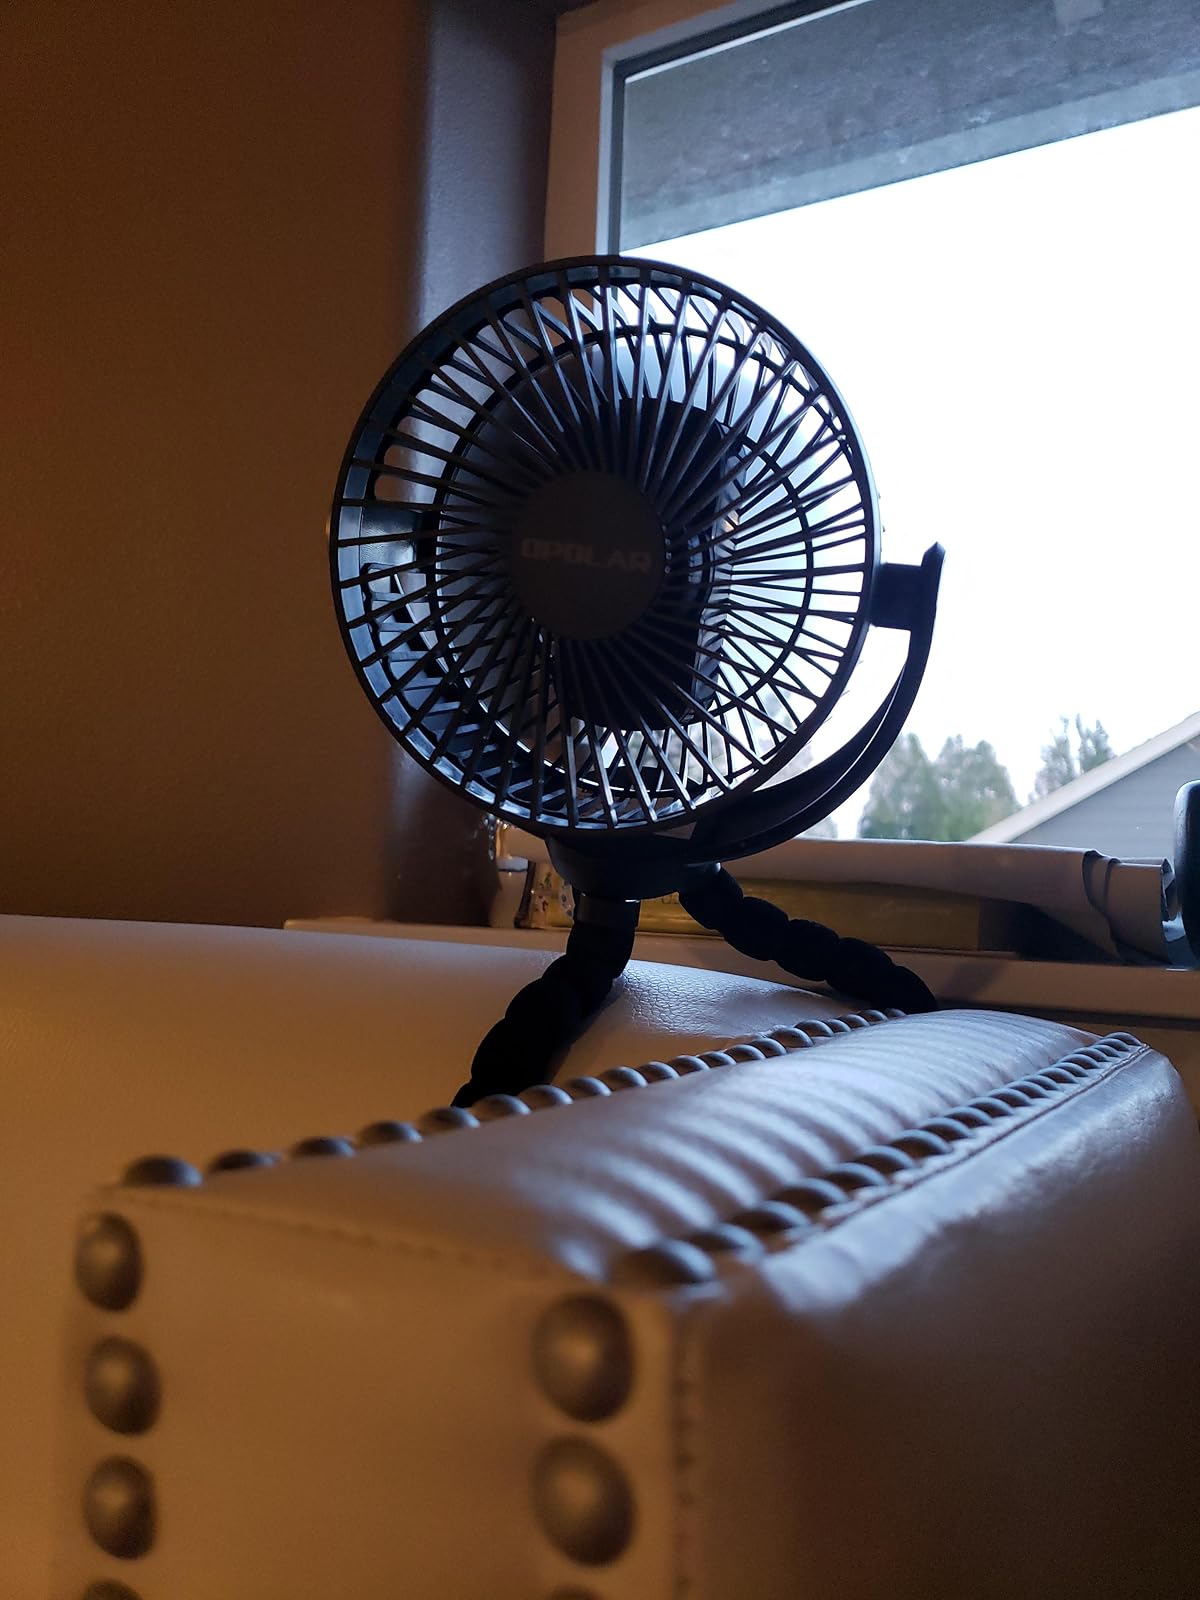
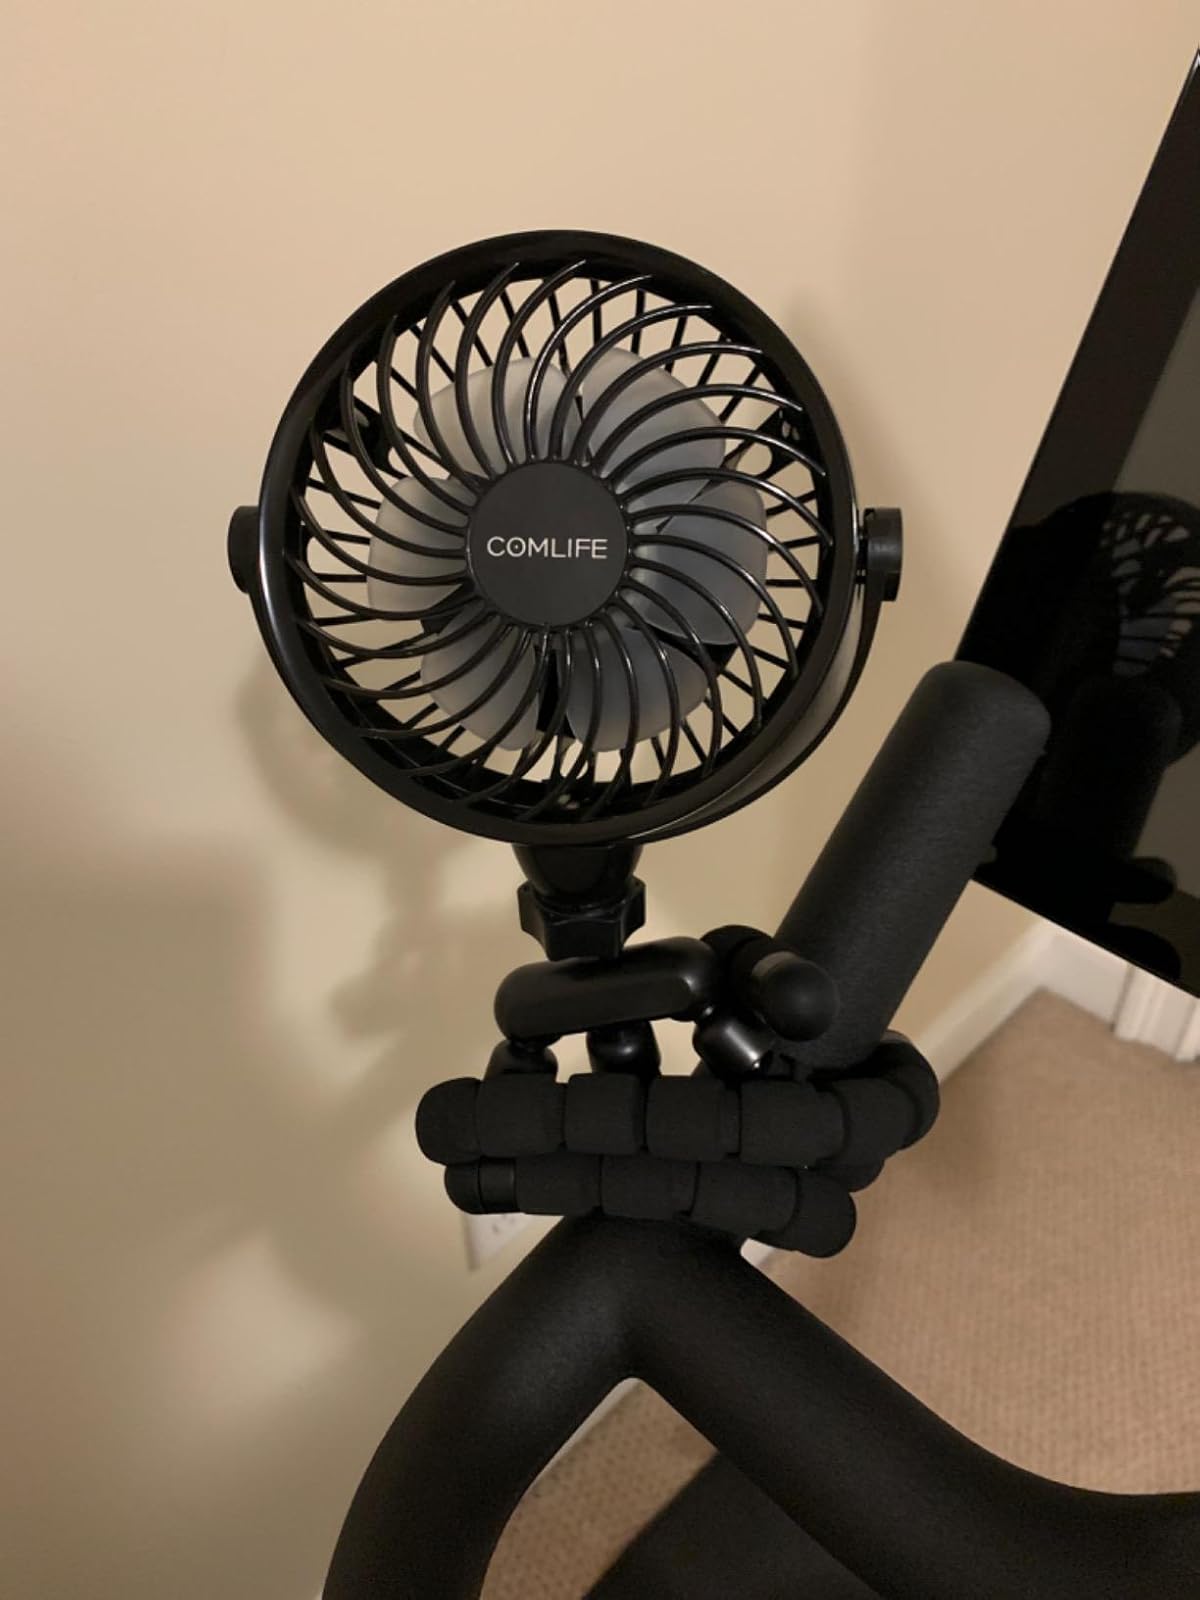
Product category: fan
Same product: no